Imangali Tasmagambetov

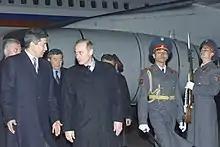
With Vladimir Putin, 28 February 2002

On 28 January 2002, Tasmagambetov was appointed as the Prime Minister of the Republic of Kazakhstan by a decree of President Nursultan Nazarbayev and subsequently received unanimous confirmation from the Parliament. His appointment occurred during a period of political consolidation, and he succeeded Kassym-Jomart Tokayev. The new government was tasked with ensuring macroeconomic stability, promoting sustainable growth, and enhancing institutional transparency.